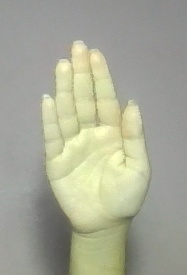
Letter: seen